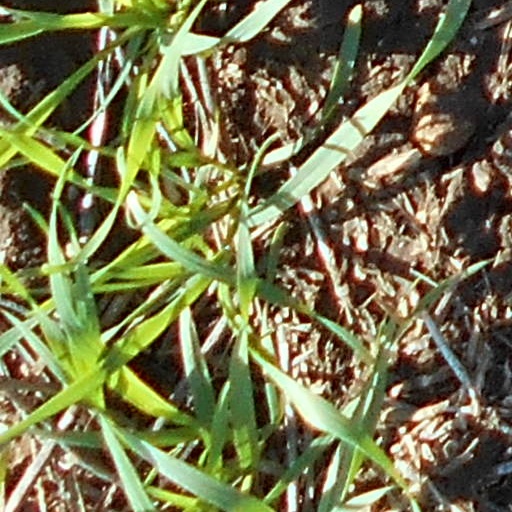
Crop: wheat